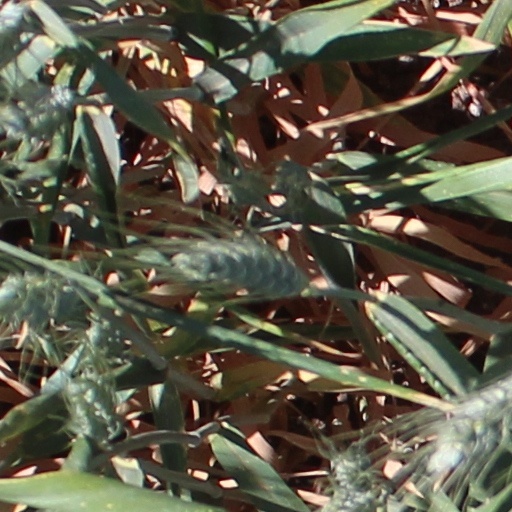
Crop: wheat